Drew Anderson (outfielder)

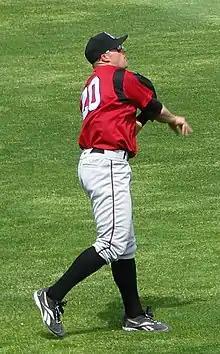
Anderson playing for the Nashville Sounds in 2010.

Drew Thomas Anderson (born June 8, 1981) is an American former professional baseball outfielder. Anderson was selected by the Milwaukee Brewers in the 24th round (699th overall) of the 2003 Major League Baseball draft, and made his major league debut for the Brewers in 2006. Anderson was selected off waivers by the Cincinnati Reds in 2008 and played in their minor league system until being released in 2009. He re-signed with the Brewers as a free agent before retiring from professional baseball and becoming a scout for the Brewers organization.